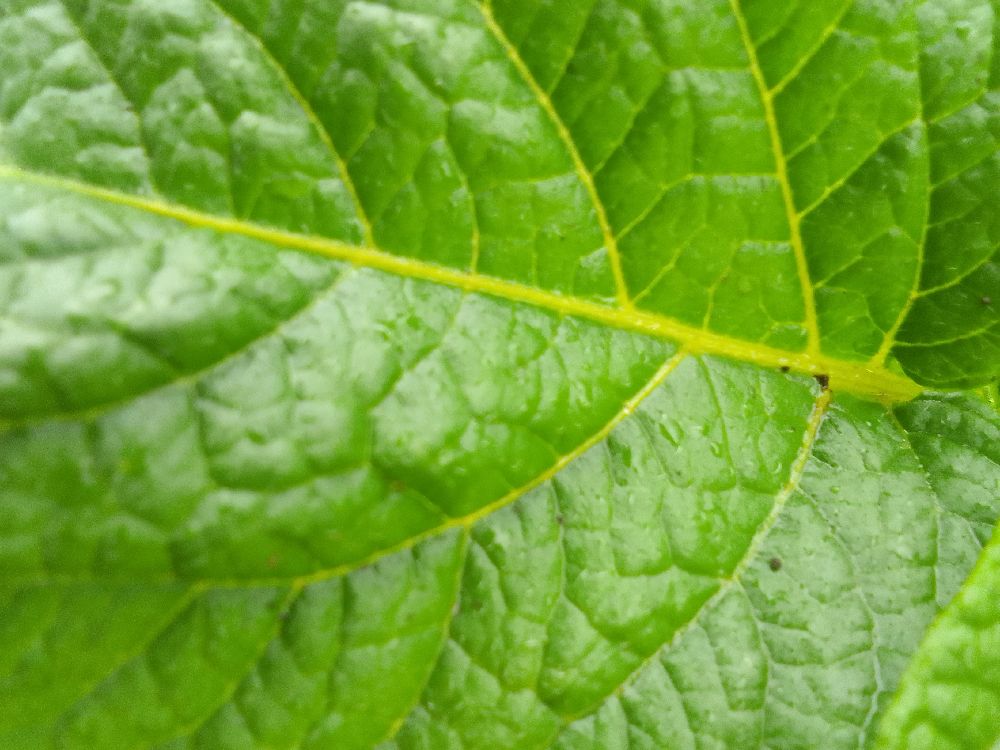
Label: Healthy